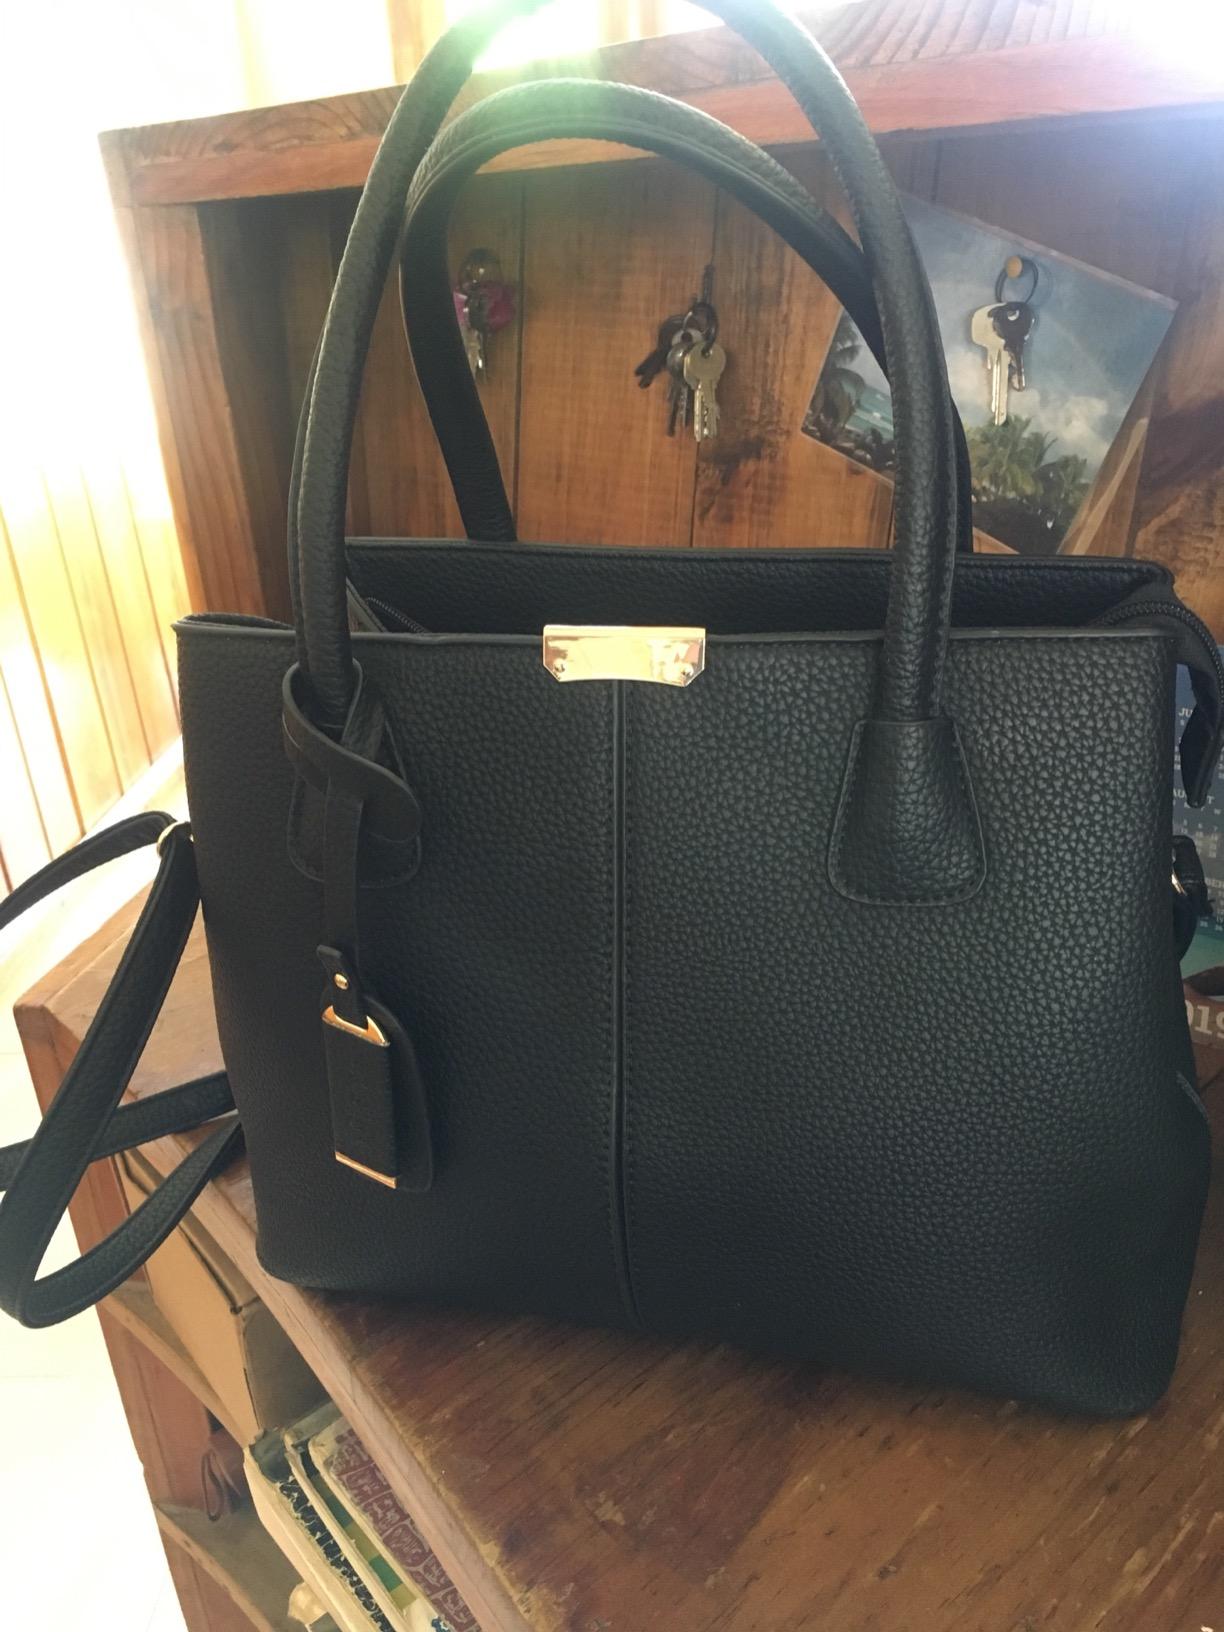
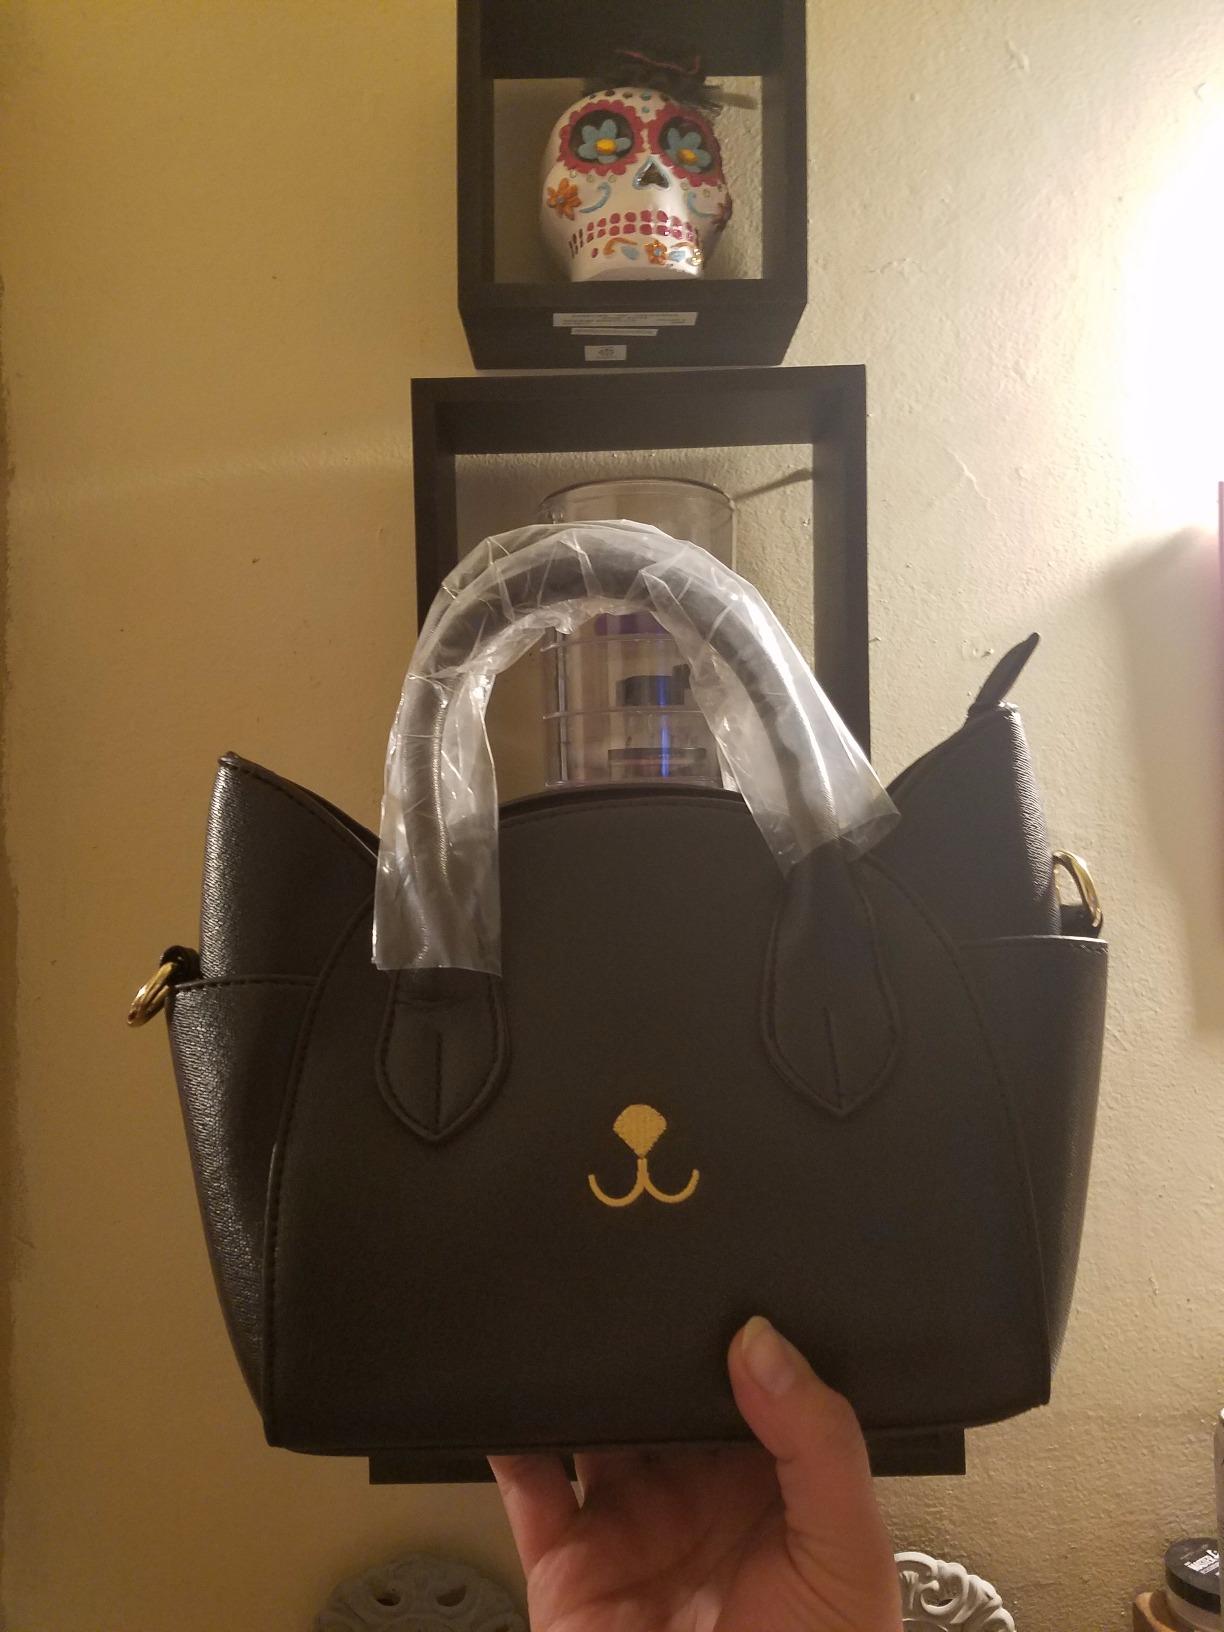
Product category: accessories_handbag
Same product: no